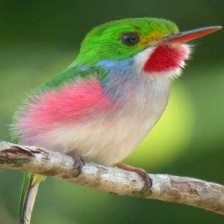
Species: CUBAN TODY
Scientific name: TODUS MULTICOLOR